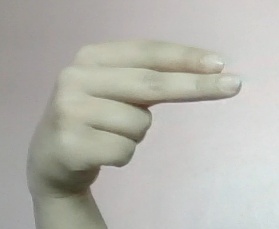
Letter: ain